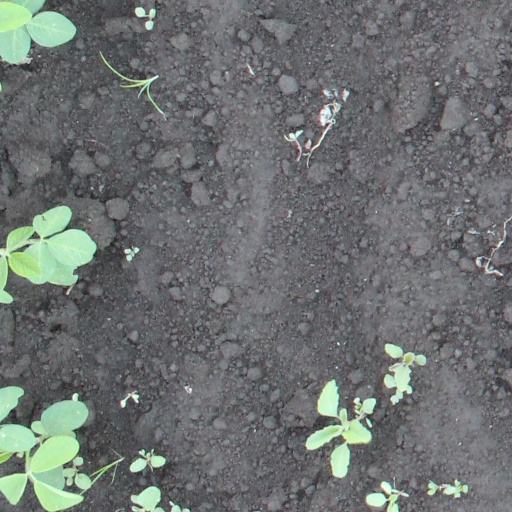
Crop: soybean